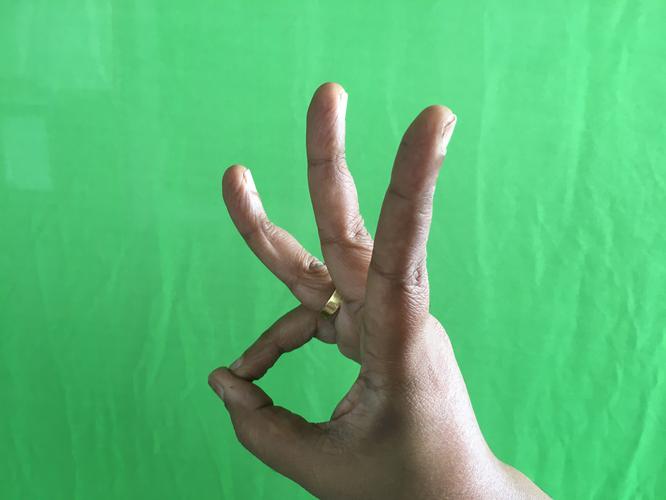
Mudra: Trishulam
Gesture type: single_hand